Stambol Gate

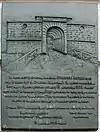
Plaque at the location of the Stambol Gate (on the wall of the National Theatre)

The Stambol Gate stood on the square in front of the present-day National Theatre, near the present monument to Prince Mihailo Obrenović on the present Republic Square in the city centre. Of all the gates of the city wall, the Stambol Gate was the best fortified.